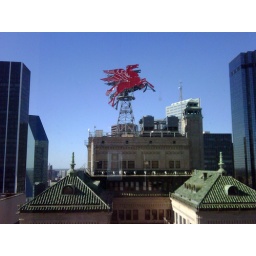
the Mobil Oil sign atop the Magnolia Building in downtown Dallas, taken from across the street on the 26th floor